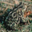
Label: frog